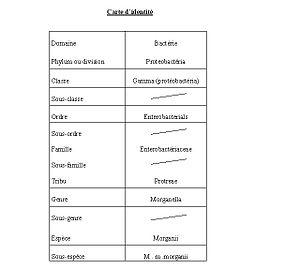
carte d'identité bactérie
Retrouvé dans le tractus digestif de divers animaux, Morganella morganii se présente sous la forme de bacilles flagellés ou non, de 0,6 à 1 μm de diamètre, sur 1 à 3 μm de longueur. Elle appartient à la famille des entérobactéries, et possède les caractéristiques suivantes : Gram négative, non exigeante, oxydase négative, nitrate réductase positive, aéro-anaérobie facultative, et fermentant le glucose.